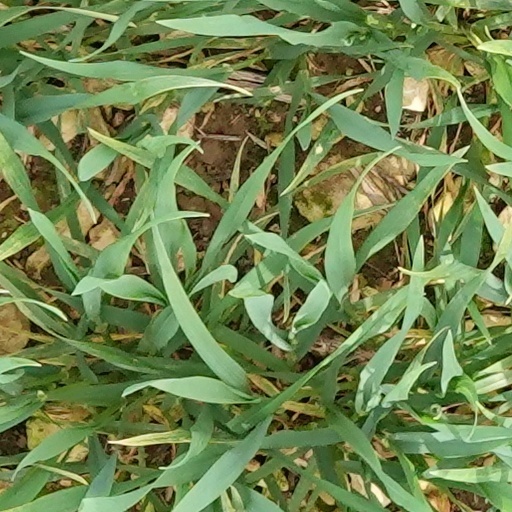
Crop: wheat